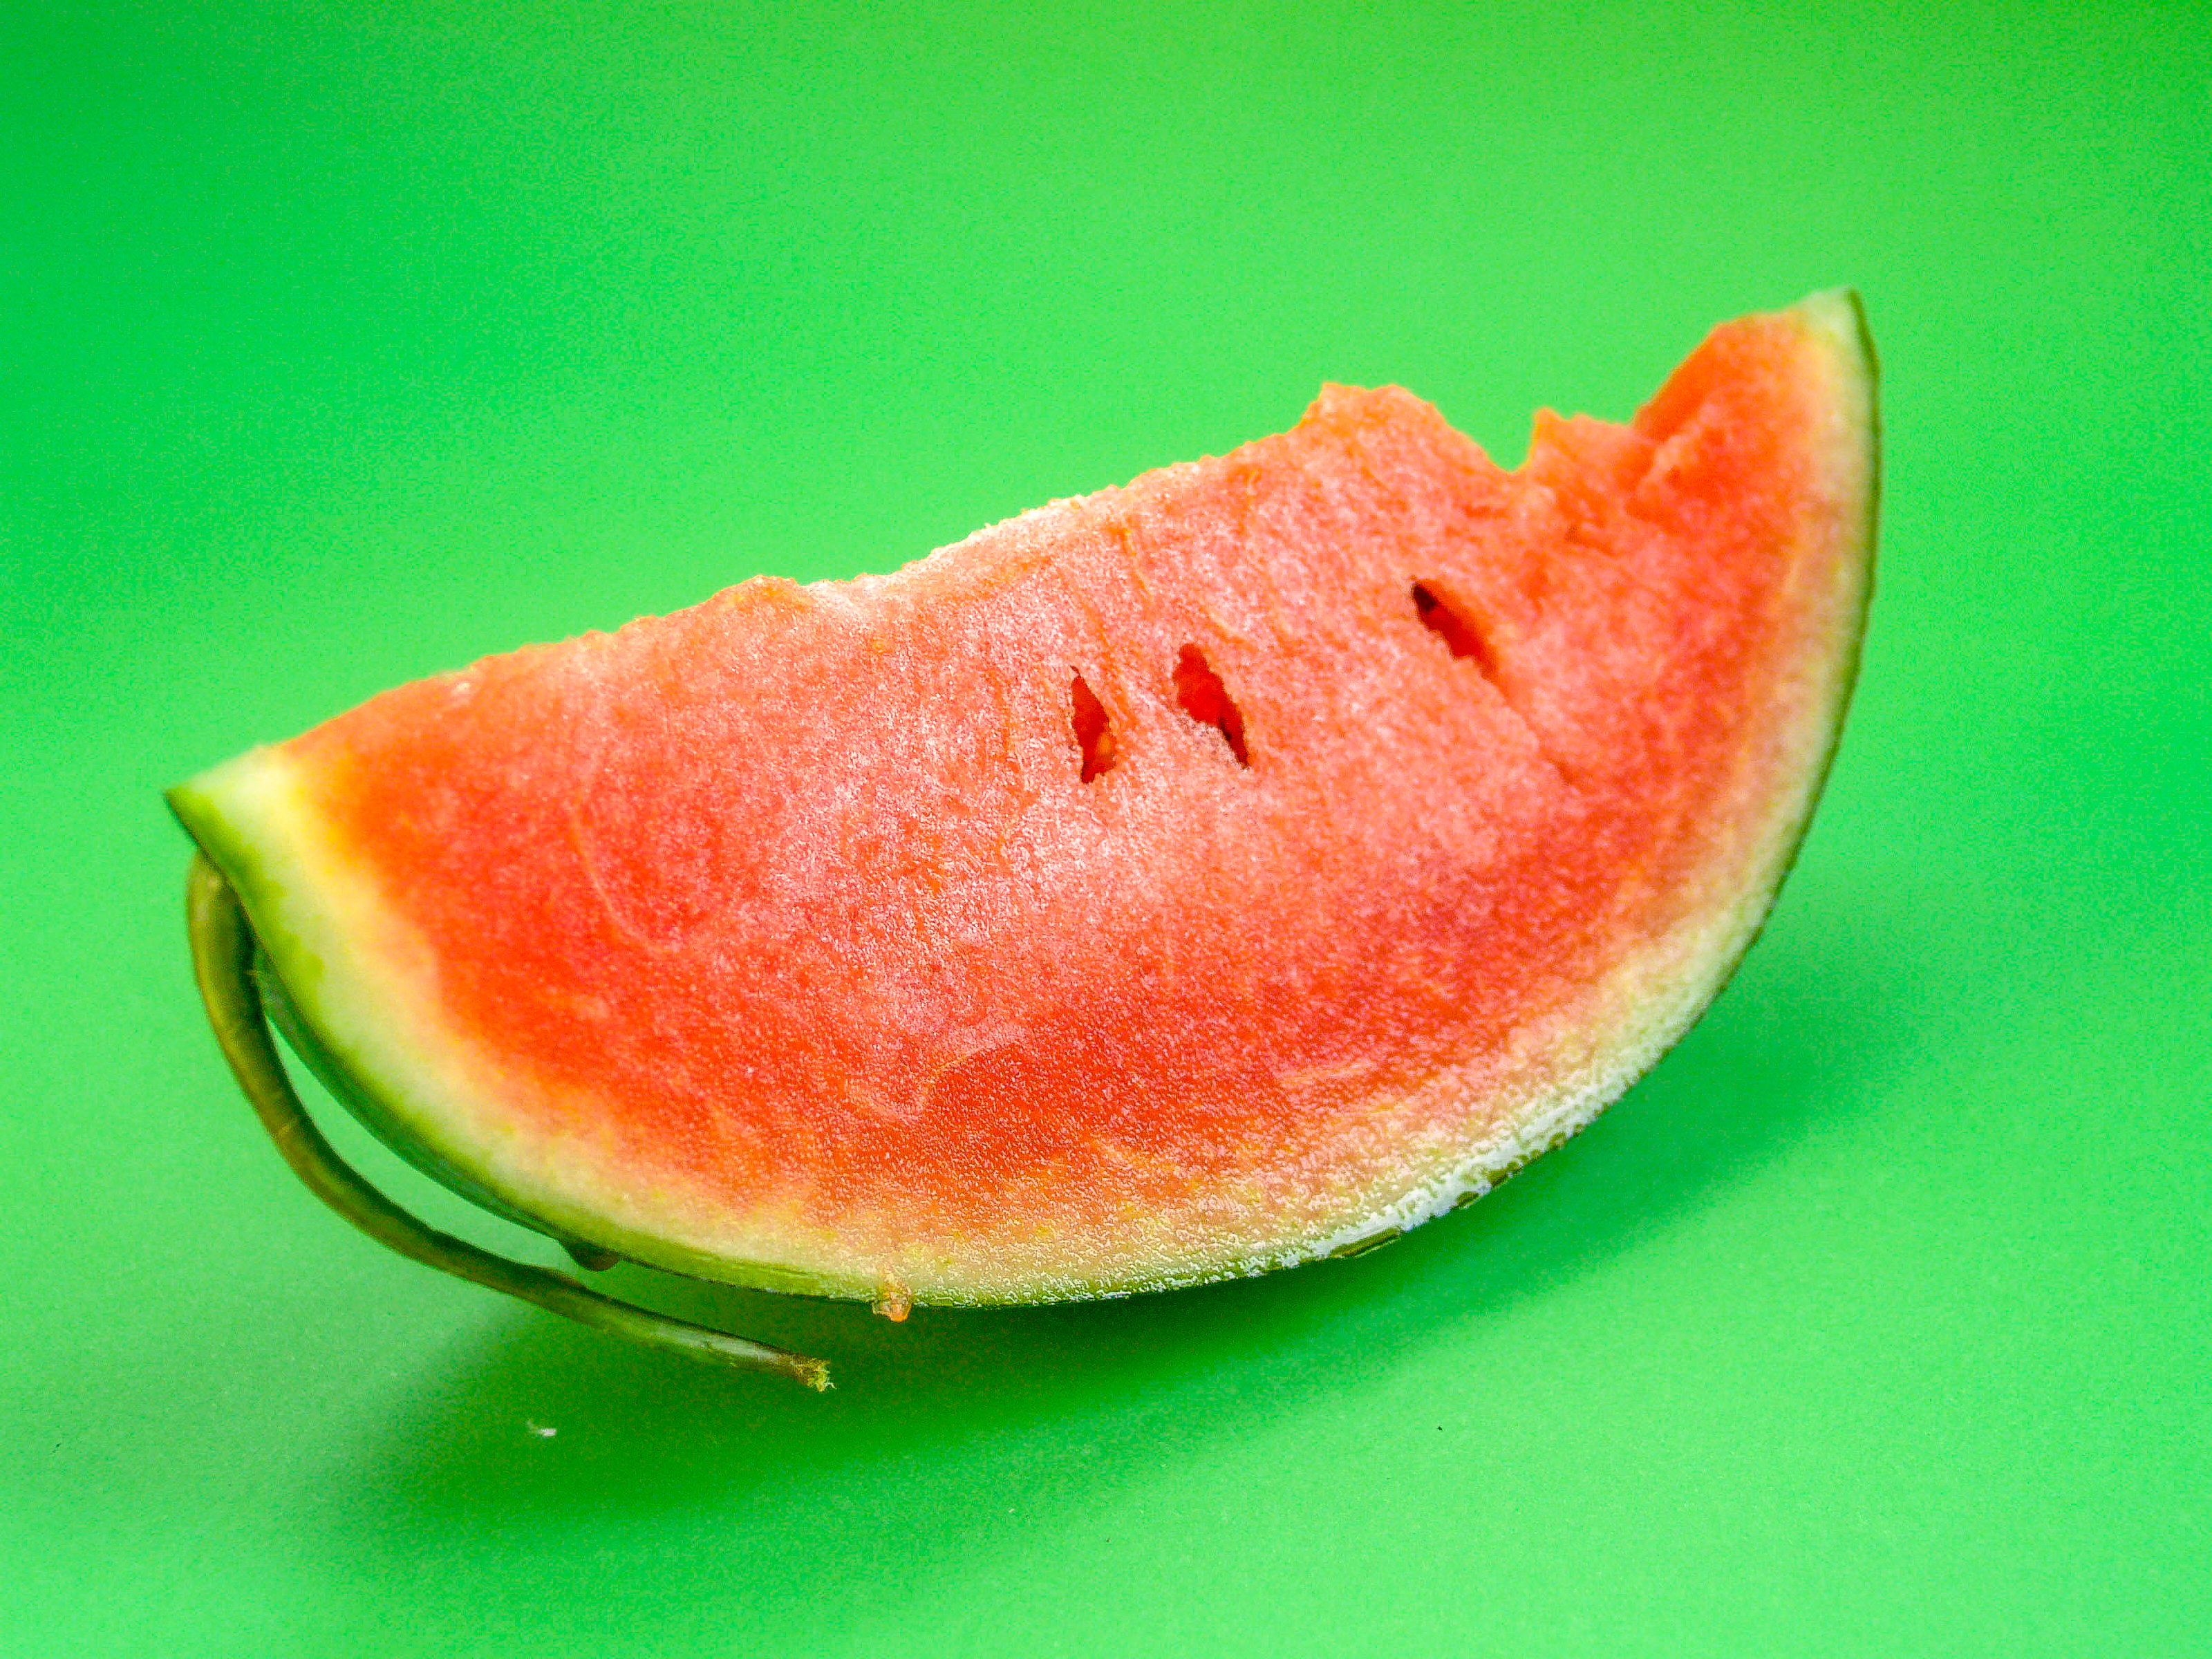
watermelon, fruit, sweet, healthy, red, food, ripe, melon, nutrition, slice, green, fresh, dessert, background, closeup, natural, vegetarian, freshness, snack, tropical, delicious, nature, tasty, diet, organic, water, sliced, raw, summer, vitamin, cucumber gourd and melon family, citrullus, produce